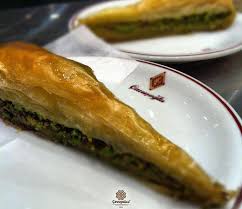
Yemek: baklava